Óscar Díaz (Spanish footballer)

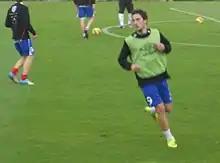
Díaz warming up for Lugo in 2013

Óscar Díaz González (born 24 April 1984) is a Spanish professional footballer who plays as a left winger or striker.